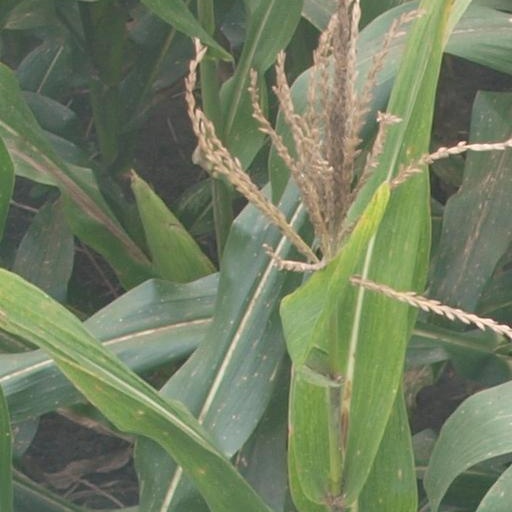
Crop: maize; corn